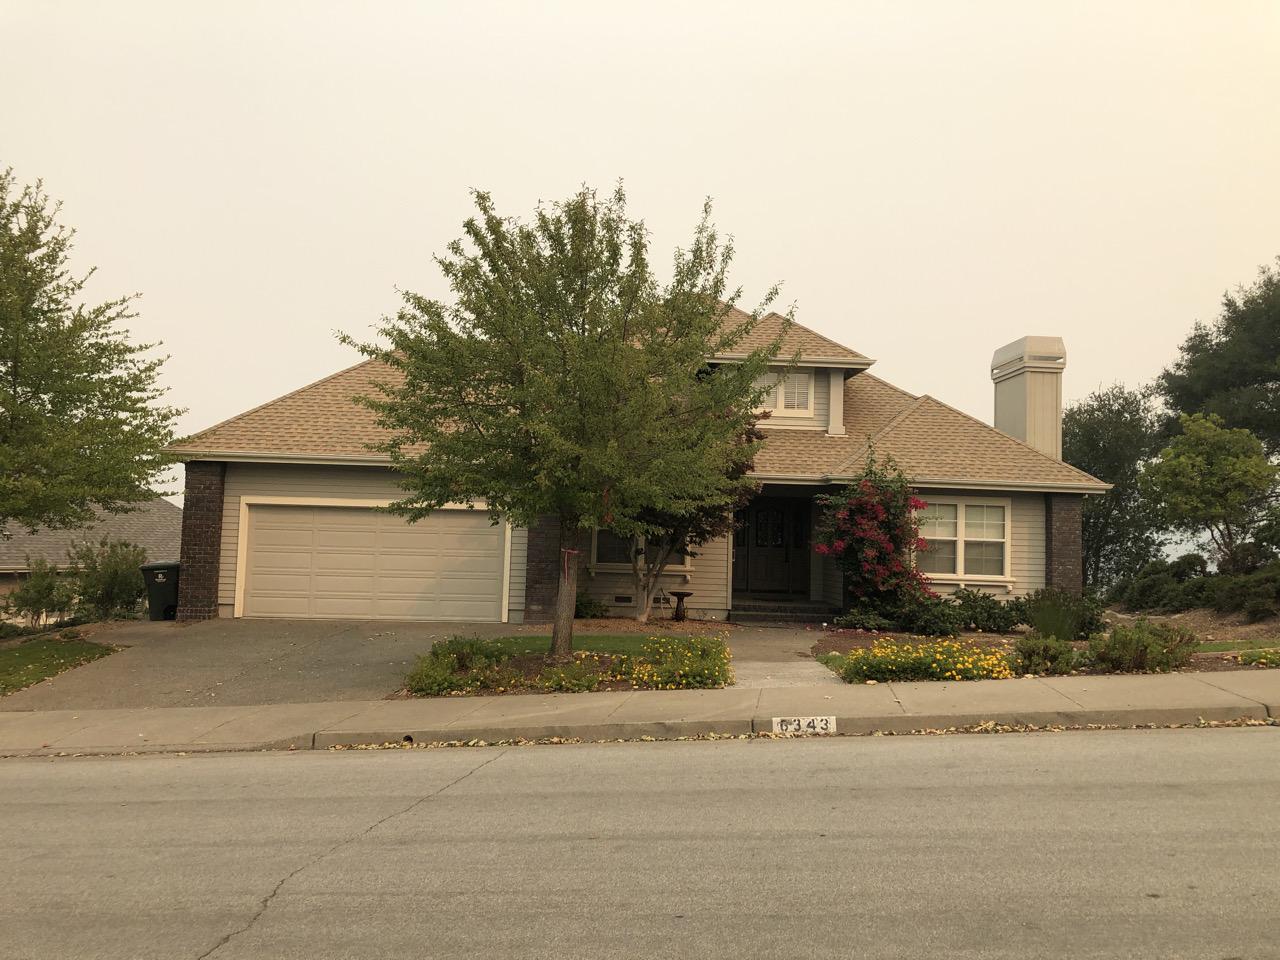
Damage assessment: no_damage